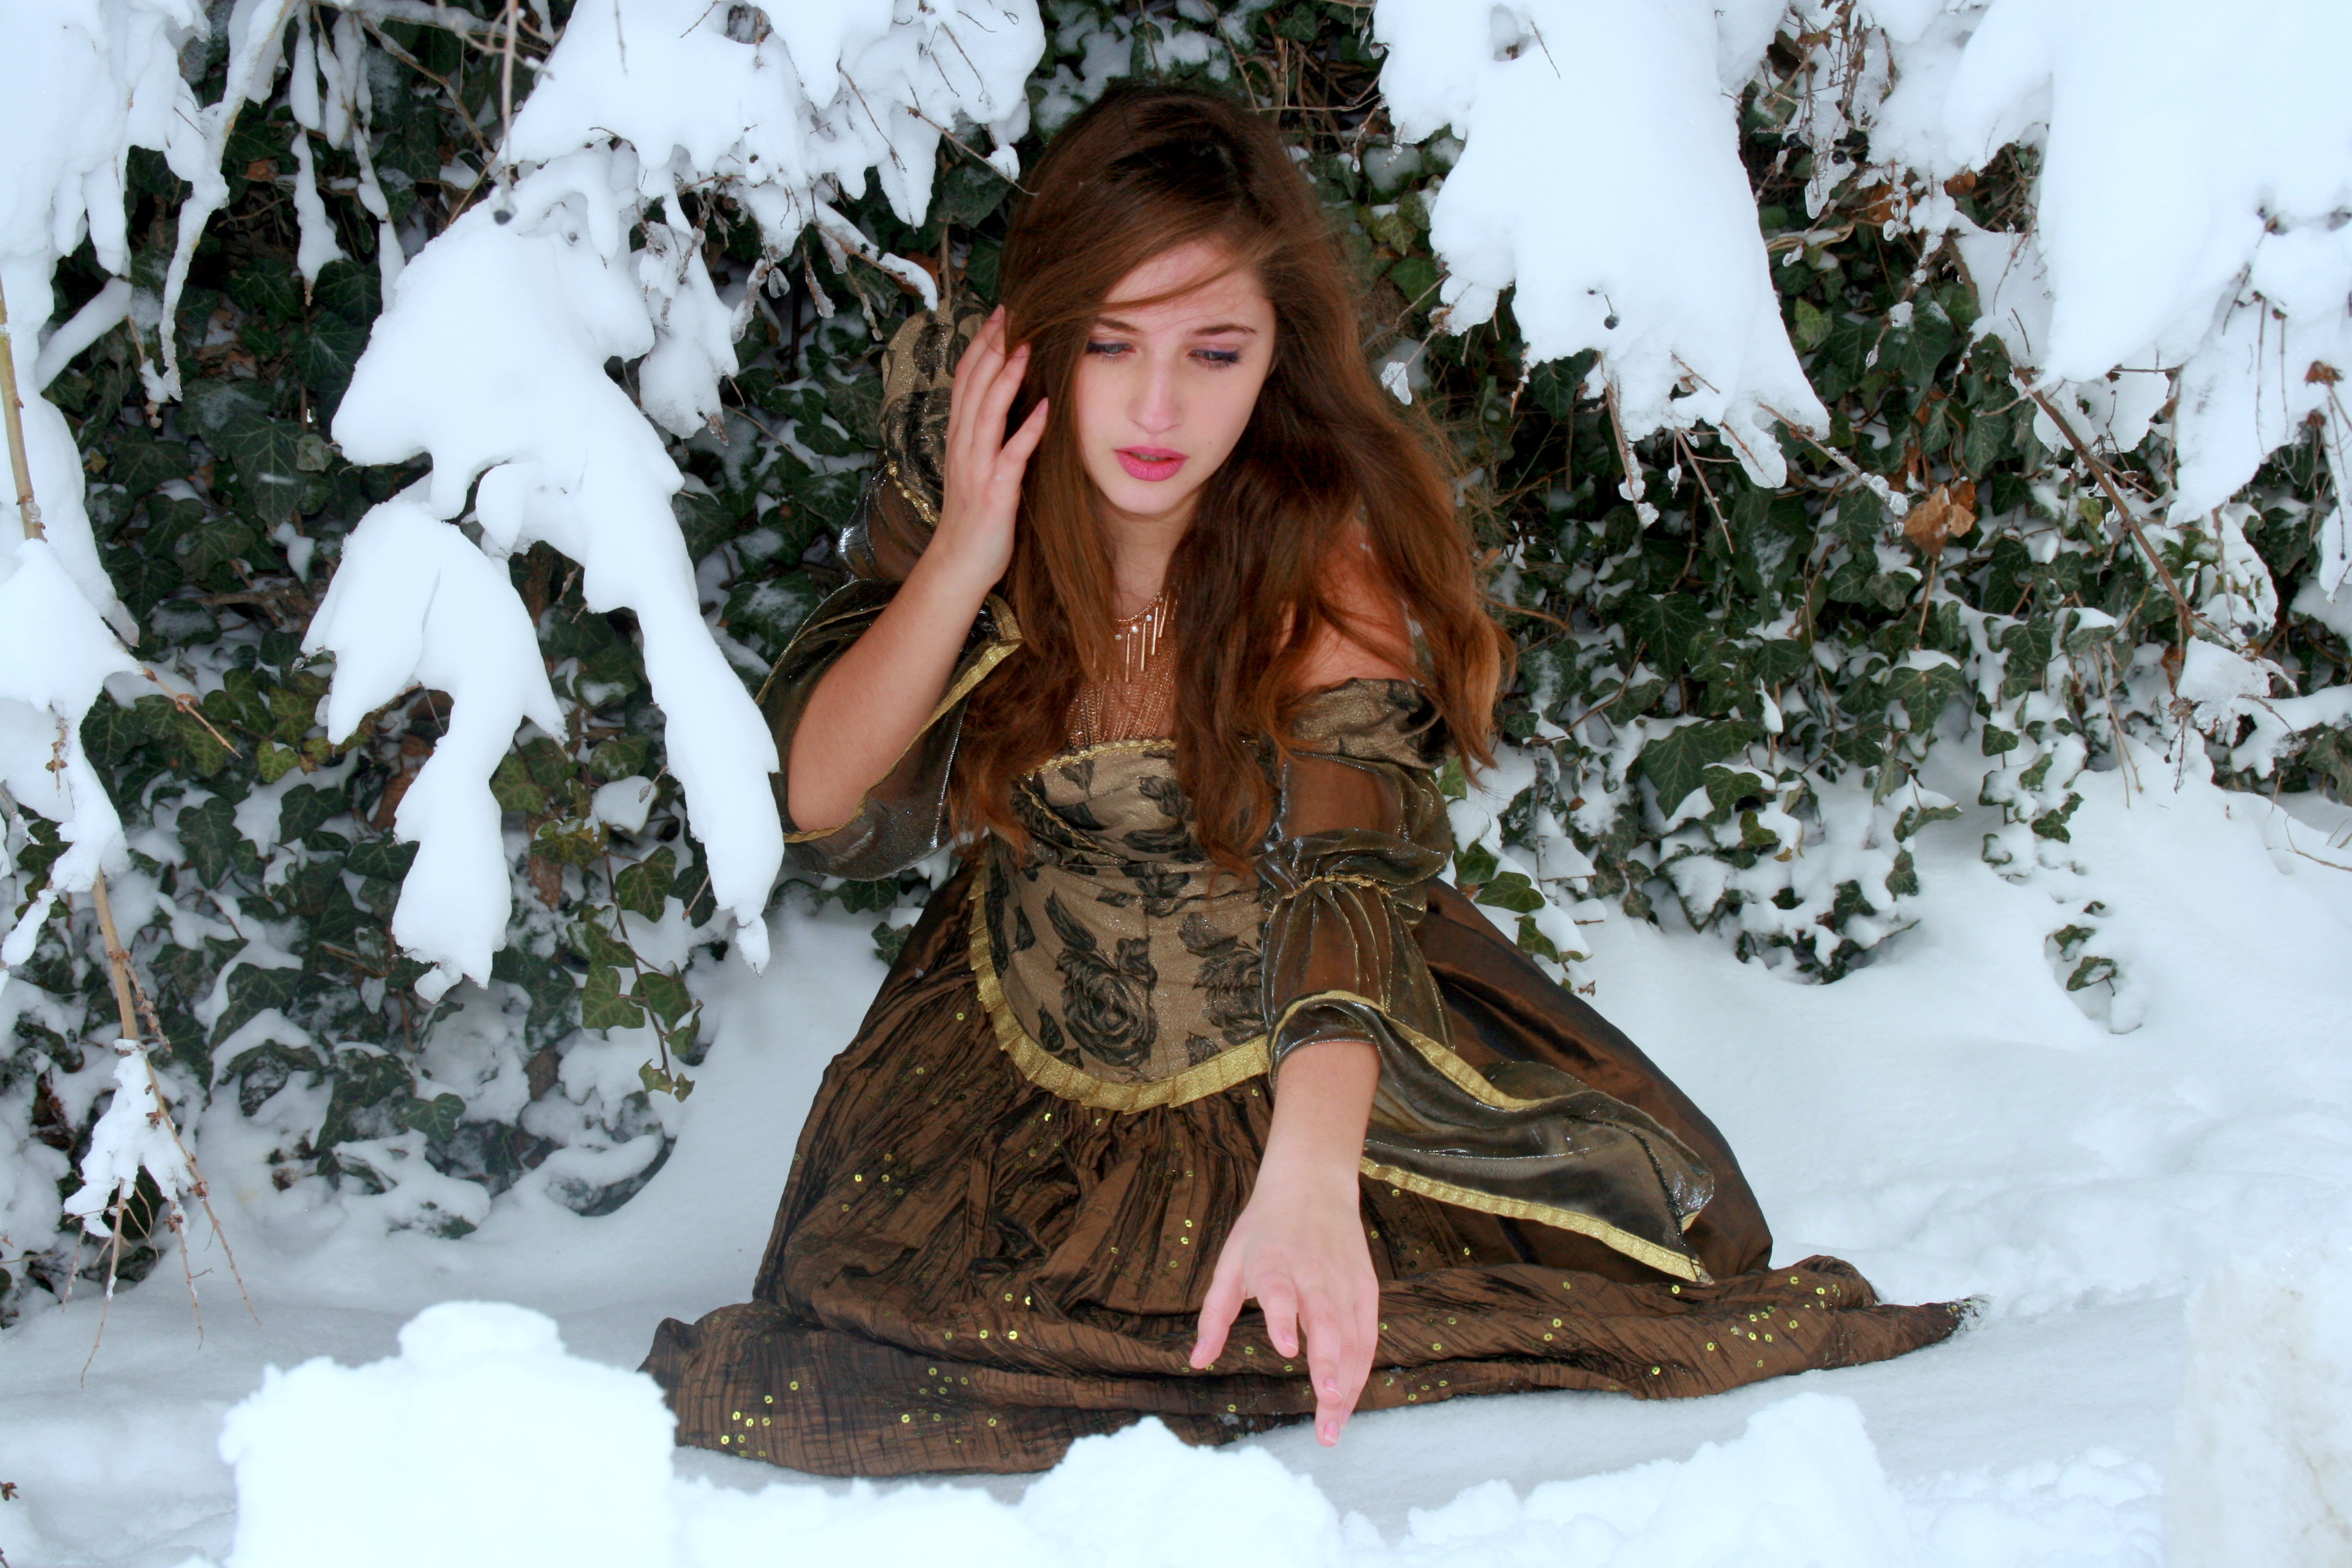
snow, cold, winter, girl, sadness, model, spring, weather, fashion, clothing, season, textile, dress, footwear, princess, despair, photo shoot